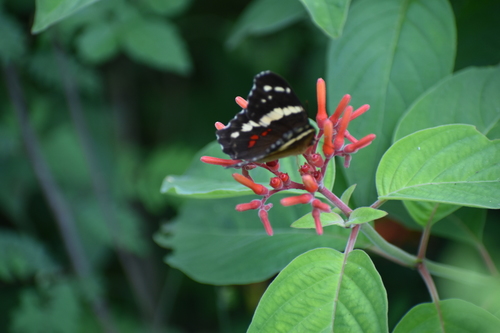
Scientific name: Anartia fatima
Common name: Banded peacock
Family: Nymphalidae
Order: Lepidoptera
Pollinator type: Primary pollinator
Habitat: Open areas and gardens
Geographic range: South America
Conservation status: Least Concern